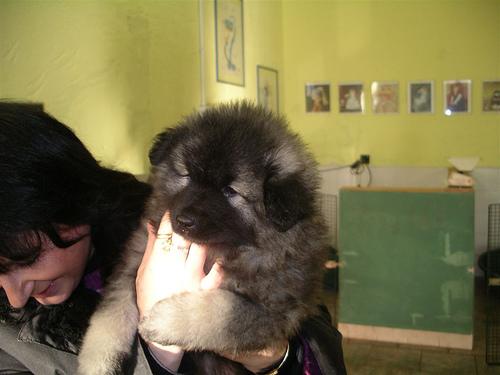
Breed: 223-n000092-keeshond